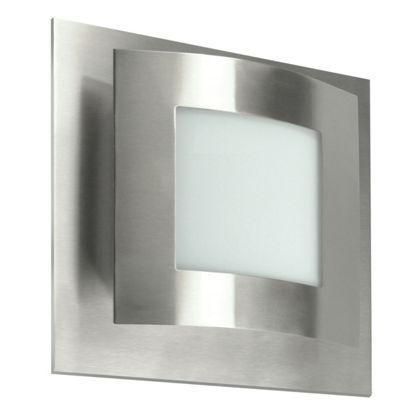
wall light -- be inspired and make your house a home .